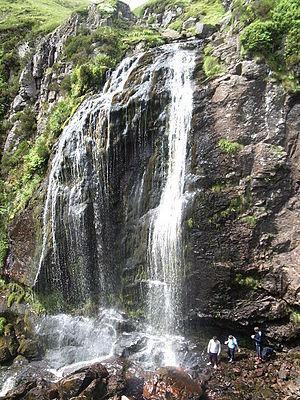
La chute de Garnock se trouve dans l'Ayrshire en Écosse. Elle constitue la chute la plus haute du comté, d'environ 20 mètres.